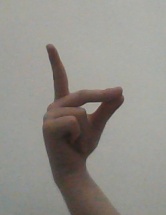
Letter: ta